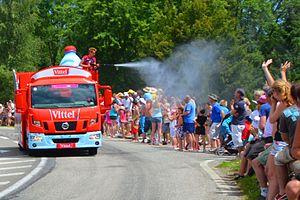
Caravane publicitaire du Tour de France: La foule rafraîchie par les brumisateurs Vittel (Nestlé Waters). Photo prise sur la D27 près du Lac de Chalain (Jura) pendant l' Etape 11 du Tour de France 2014.
La caravane publicitaire du Tour de France est un convoi de véhicules publicitaires précédant le passage des coureurs.
Nissan Motor Company, Limited, Nissan est un constructeur automobile japonais né sous le nom de Datsun. Son siège social est à Yokohama depuis 2010. Il est lié au constructeur français Renault depuis 1999 à travers l'Alliance Renault-Nissan qui est au premier semestre 2017, le premier groupe automobile mondial.